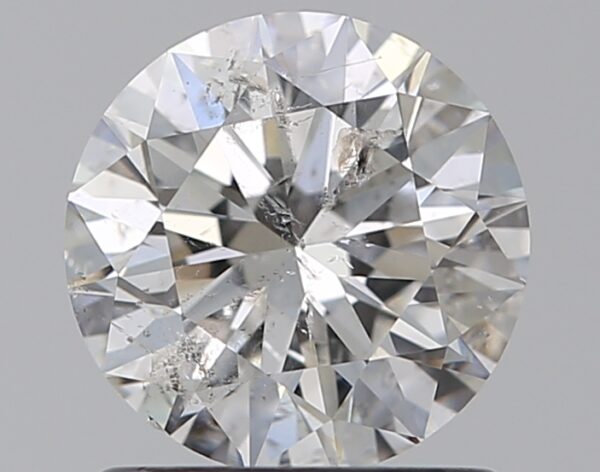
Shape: round
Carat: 1
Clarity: SI2
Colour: F
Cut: EX
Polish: EX
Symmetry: VG
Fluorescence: N
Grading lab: IGI
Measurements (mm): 6.38 x 6.34 x 3.97